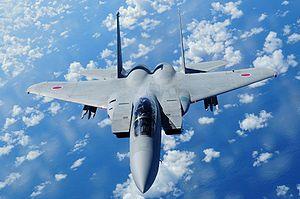
Le Mitsubishi F-15J/DJ Eagle est un chasseur de supériorité aérienne tous-temps biréacteur japonais, en service au sein de la force aérienne d'autodéfense japonaise. Dérivé du F-15C/D Eagle produit par McDonnell Douglas, il a été produit sous licence au Japon par Mitsubishi Heavy Industries, de même que ses évolutions F-15DJ et F-15J Kai.